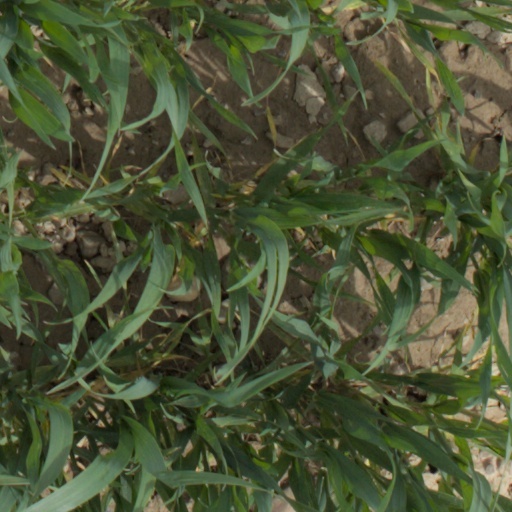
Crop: wheat